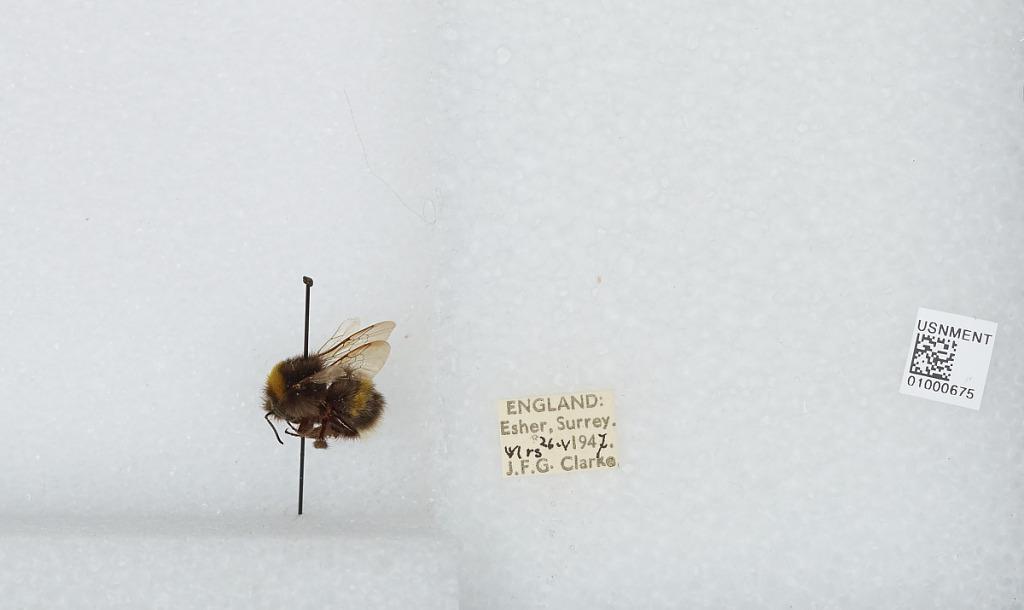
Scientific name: Bombus (Bombus) lucorum (Linnaeus)
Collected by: J. Clarke
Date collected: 1947-5-26
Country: United Kingdom
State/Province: England
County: Surrey
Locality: Esher
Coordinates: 51.3691, -0.365